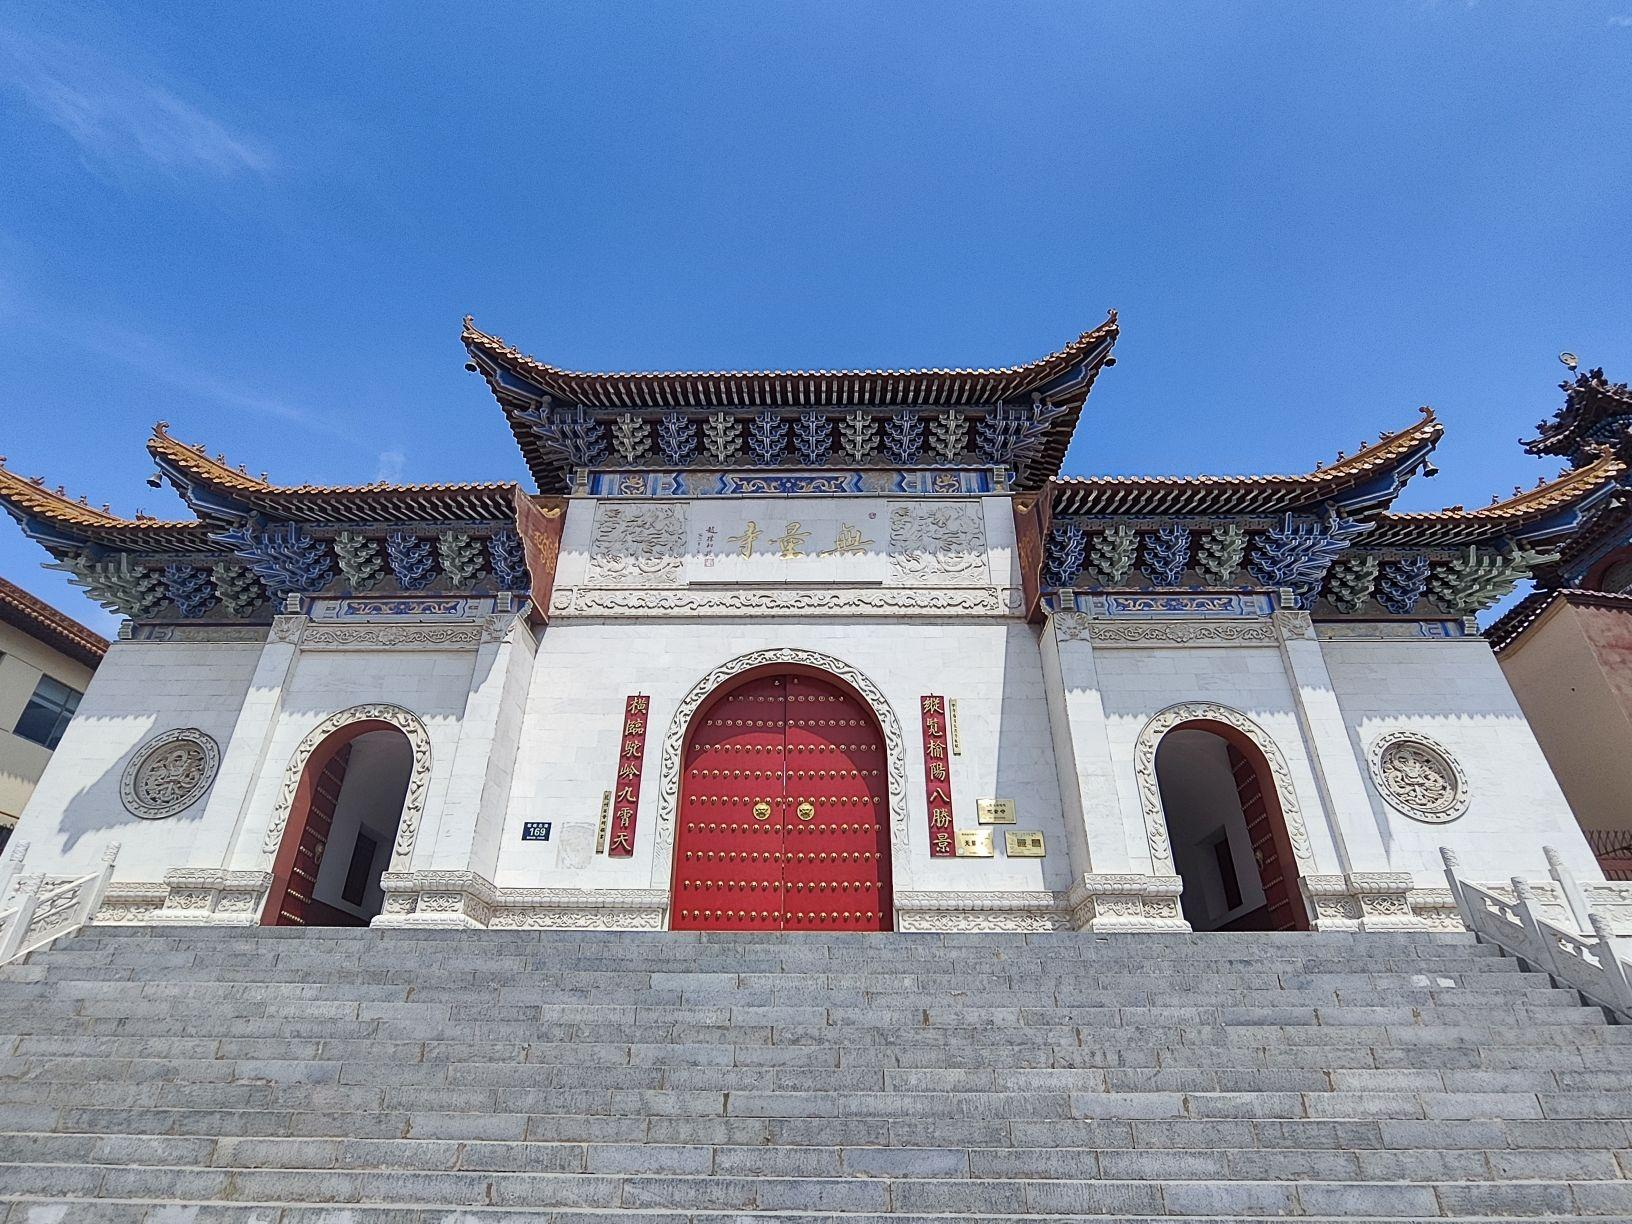
地标名称：无量寺
所在城市：榆林市·榆阳区